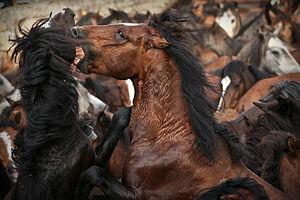
Un combat d'étalons peut survenir chez les chevaux à l'état sauvage, ou en liberté. Les jeunes étalons apprennent les codes sociaux précédant ces combats dès l'âge de deux ans. Ils maîtrisent leurs propres techniques de combat vers quatre ou cinq ans. Souvent précédé par un rituel impliquant la défécation sur le crottin de l'adversaire, le combat peut permettre d'établir des rapports de dominance sur un harem ou au sein d'un autre type de troupeau, menant parfois à la mort d'un des étalons.